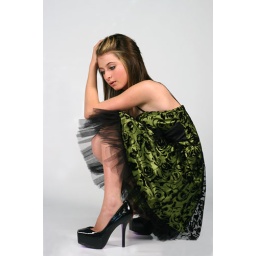
girl in green dress thinking